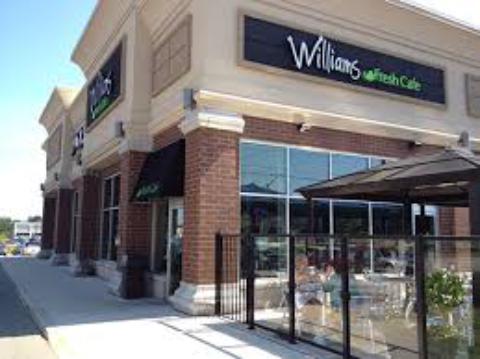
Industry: Food